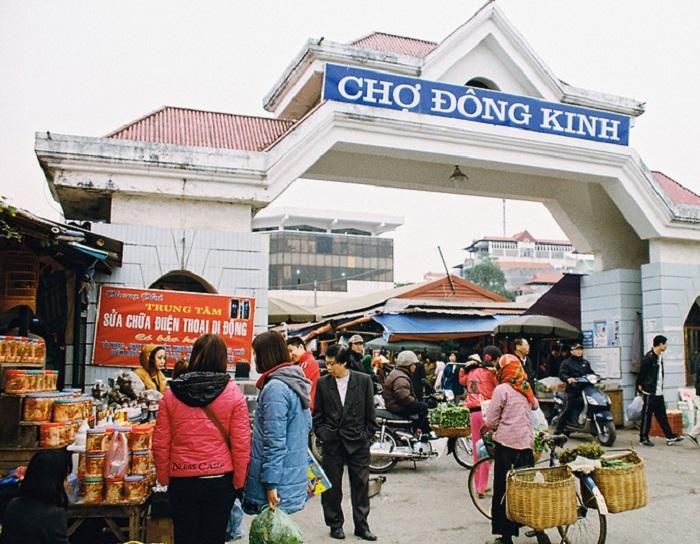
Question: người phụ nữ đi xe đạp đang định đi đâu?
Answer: đi chợ